Orange soft drink

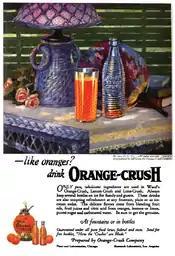
A 1921 advertisement for Orange Crush

"Orangeade" first appeared as a variety of carbonated drink provided in soda fountains in American drugstores in the late 19th century, brands including Miner's and Lash's. A recipe for homemade orangeade appears in editions of Fannie Farmer's cookbook.